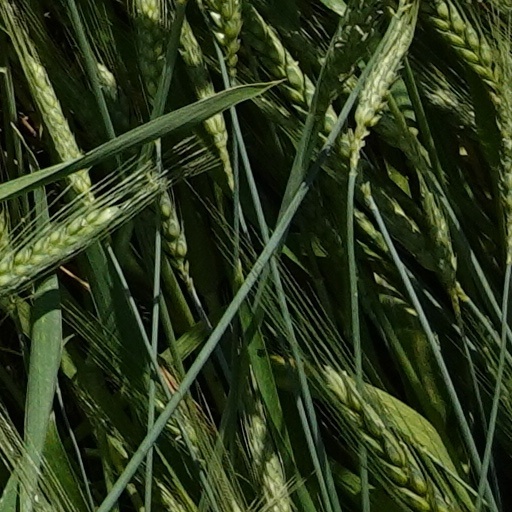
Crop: wheat